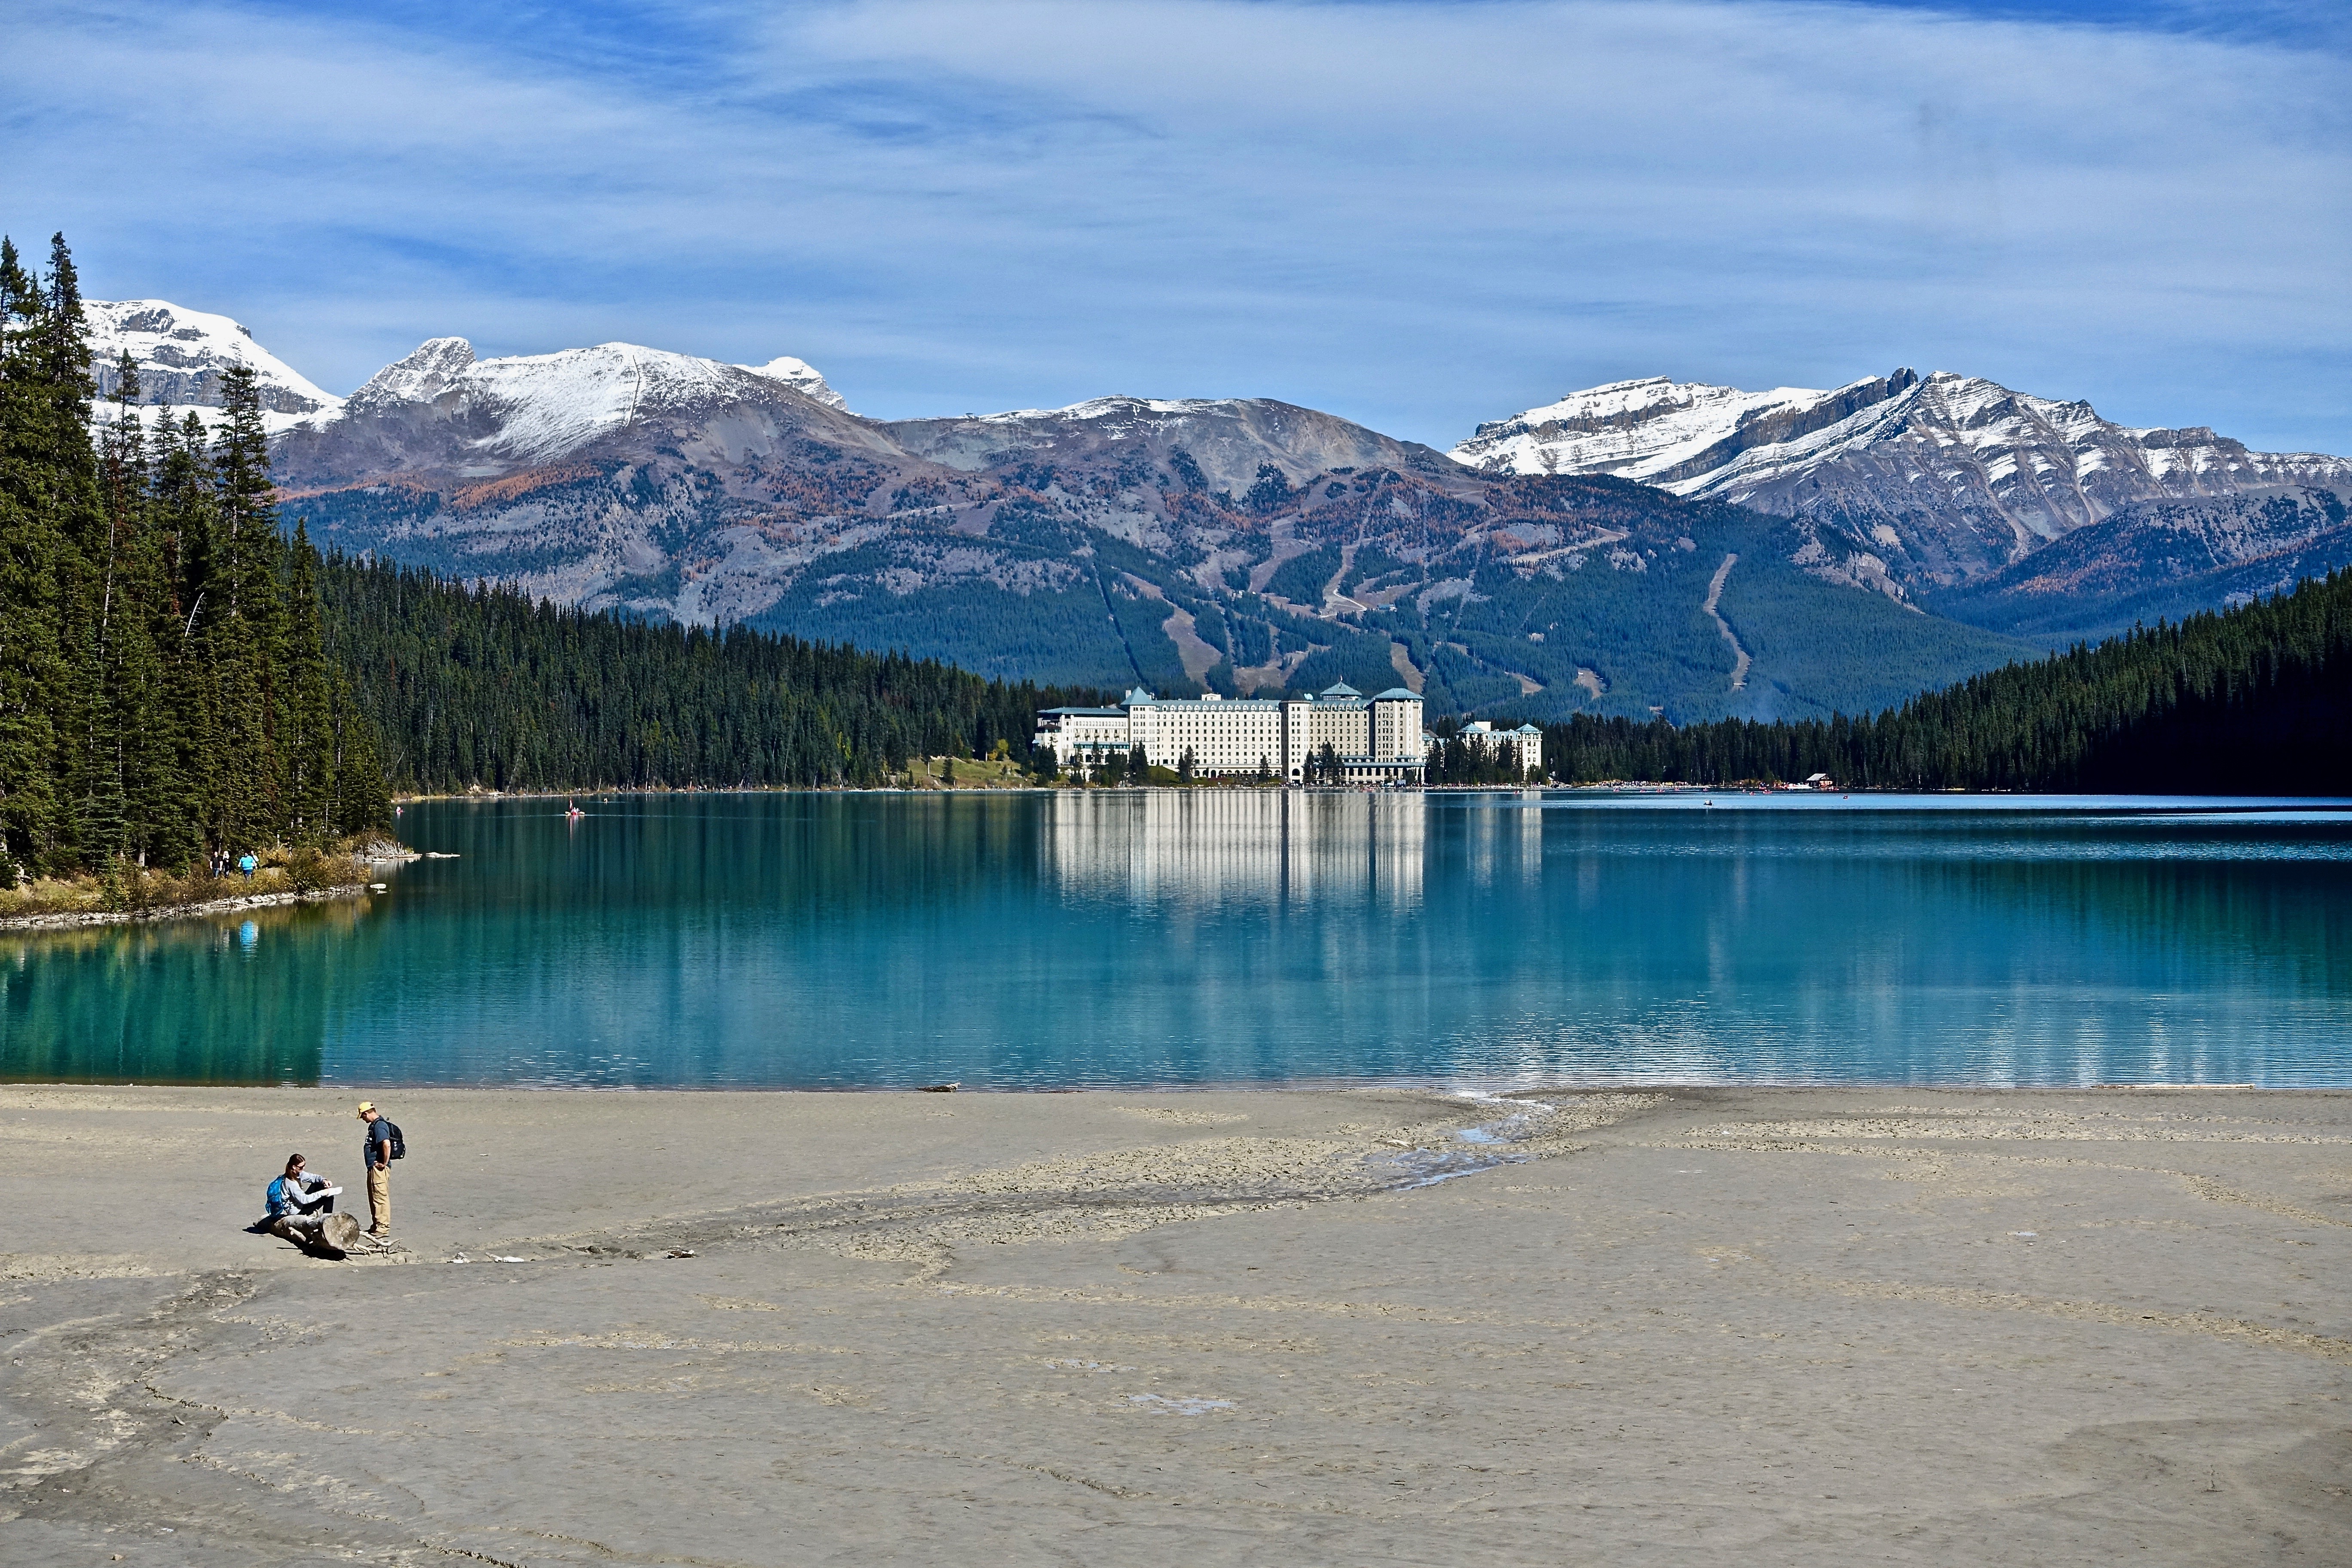
sea, mountain, snow, lake, mountain range, vacation, environment, reflection, glacier, natural, fjord, reservoir, lake louise, body of water, mountains, alps, canada, loch, emerald, mountainous landforms, glacial landform